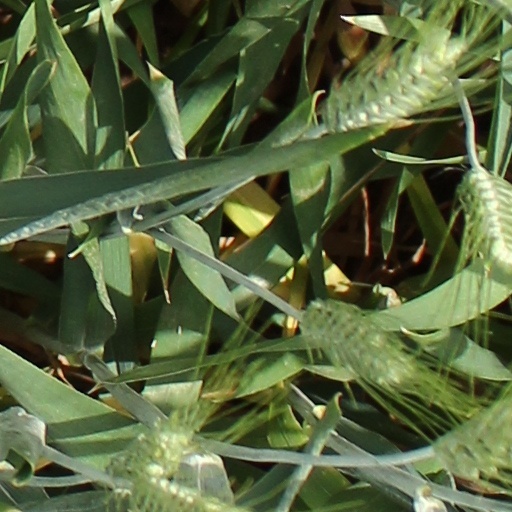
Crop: wheat